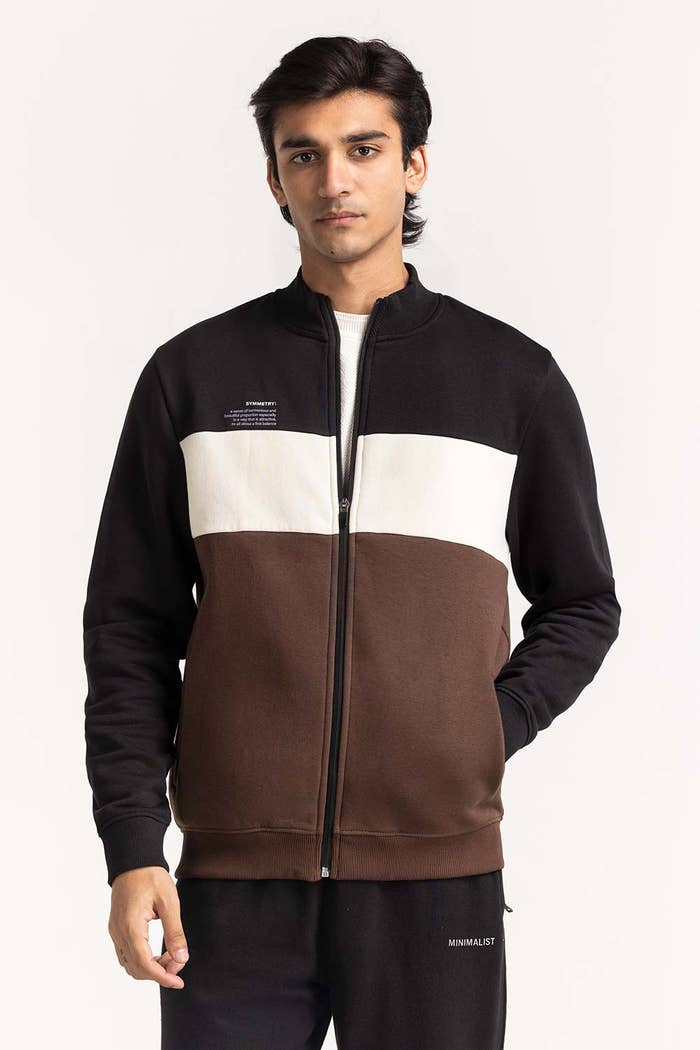
brown black colorblock zip up jacket